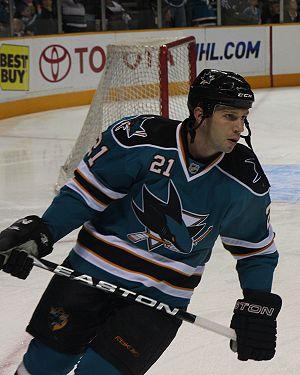
Scott B. Nichol est un joueur professionnel canadien de hockey sur glace. Il évolue à la position d'attaquant.